De lachende scheerkwast

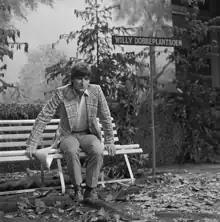
Jacques Plafond in the Willy Dobbeplantsoen

De lachende scheerkwast ("The laughing shave brush") is a Dutch television show written and directed by Wim T. Schippers, who also plays one of the lead characters, Jacques Plafond. It ran on VPRO television for six episodes in 1981 before being canceled, and then returned for another six episodes.